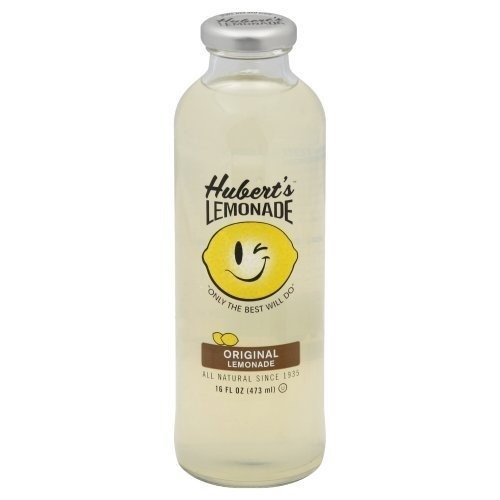
Item Name: Hubert's Lemonade - 16 fl oz
Value: 256.0
Unit: Fl Oz

Price: 3.68